Cornelia Schleime

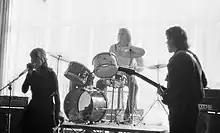
Schleime as the vocalist in Zwitschermaschine

Cornelia Schleime and Ralf Kerbach met at the Dresden University of Fine Arts and created the art-punk band Zwitschermaschine, or "Twittering". After a failed art exhibition in the Radeburg Heimatmuseum, organized by Michael Rom, they decided to make music together. The band lasted from 1979 to 1983, when they managed to release a split album with Schleim-Keim with the title "DDR von unten" (GDR from below). Ralf Kerbach, inspired by the Sex Pistols and the Stranglers, was guitarist. Schleime was the vocalist and was accompanied by Matthias Zeidler on bass and Wolfgang Grossmann on drums. The band name resulted either from Ralf Kerbach's predilection for Paul Klee's homonymous picture, or from a performance of Luis Buñuel's film An Andalusian dog. They performed in studios, In the drama school Ernst Busch and in the Erfurt "gallery in the hall". Some concerts were canceled by the state power. Musically, they were characterised as New Music, the dilettantism of the opening days led to a sort of Dadaist concept, which was located somewhere in the intersection of sophisticated music and three-chord punk. Schleime later learned that one of their friends had been recruited to spy on them. She said in a 2017 interview that "the punk band actually wasn’t an act of rebellion, it was just a way of expressing myself since I wasn’t allowed to exhibit art."